Antiochus und Stratonica

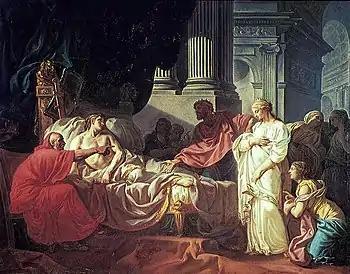
"Erasistratus Discovering the Cause of Antiochus' Disease" (1774, Jacques-Louis David)

"Antiochus und Stratonica", Boston Early Music Festival Orchestra, Capella Ansgarii, Robert Mealy, conductor, CPO 3CD